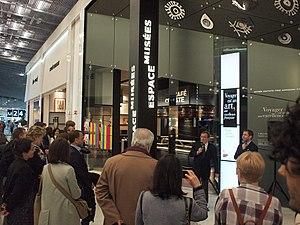
Inauguration de l'Espace Musée à Roissy-Charles-de-Gaulle
Espace Musée est un lieu d'exposition situé en zone sous-douane à l'aéroport de Paris-Charles-de-Gaulle.